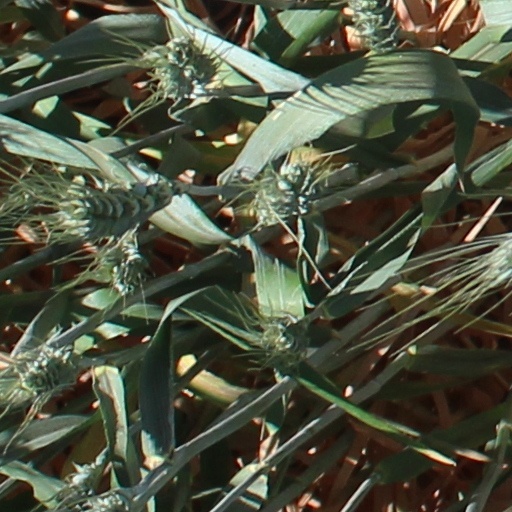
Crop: wheat